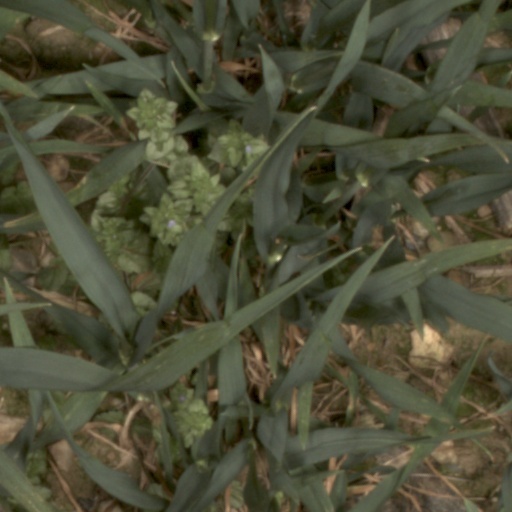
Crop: wheat